Jackson Porozo

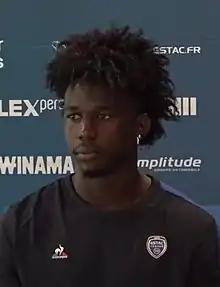
Porozo in 2022

Jackson Gabriel Porozo Vernaza (born 4 August 2000) is an Ecuadorian professional footballer who plays as a centre-back for Mexican club Tijuana on loan from French side Troyes.